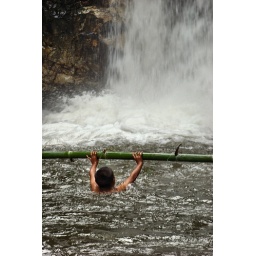
boy in water with bamboo